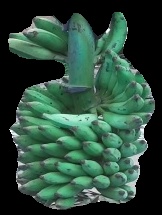
Variety: elakki-bale
Grade: grade3